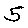
Label: 5